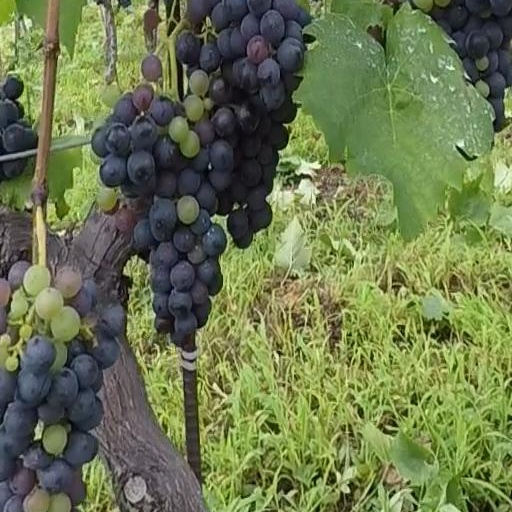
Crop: grape